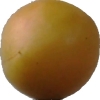
Label: cherry_wax